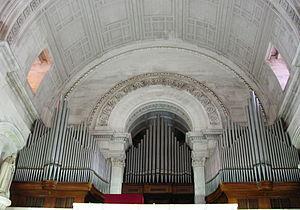
La basilique Notre-Dame du Rosaire, ou simplement basilique du Rosaire, est une église située à la Cova da Iria, en Fátima, dans l'enceinte du sanctuaire de Fátima, au Portugal.